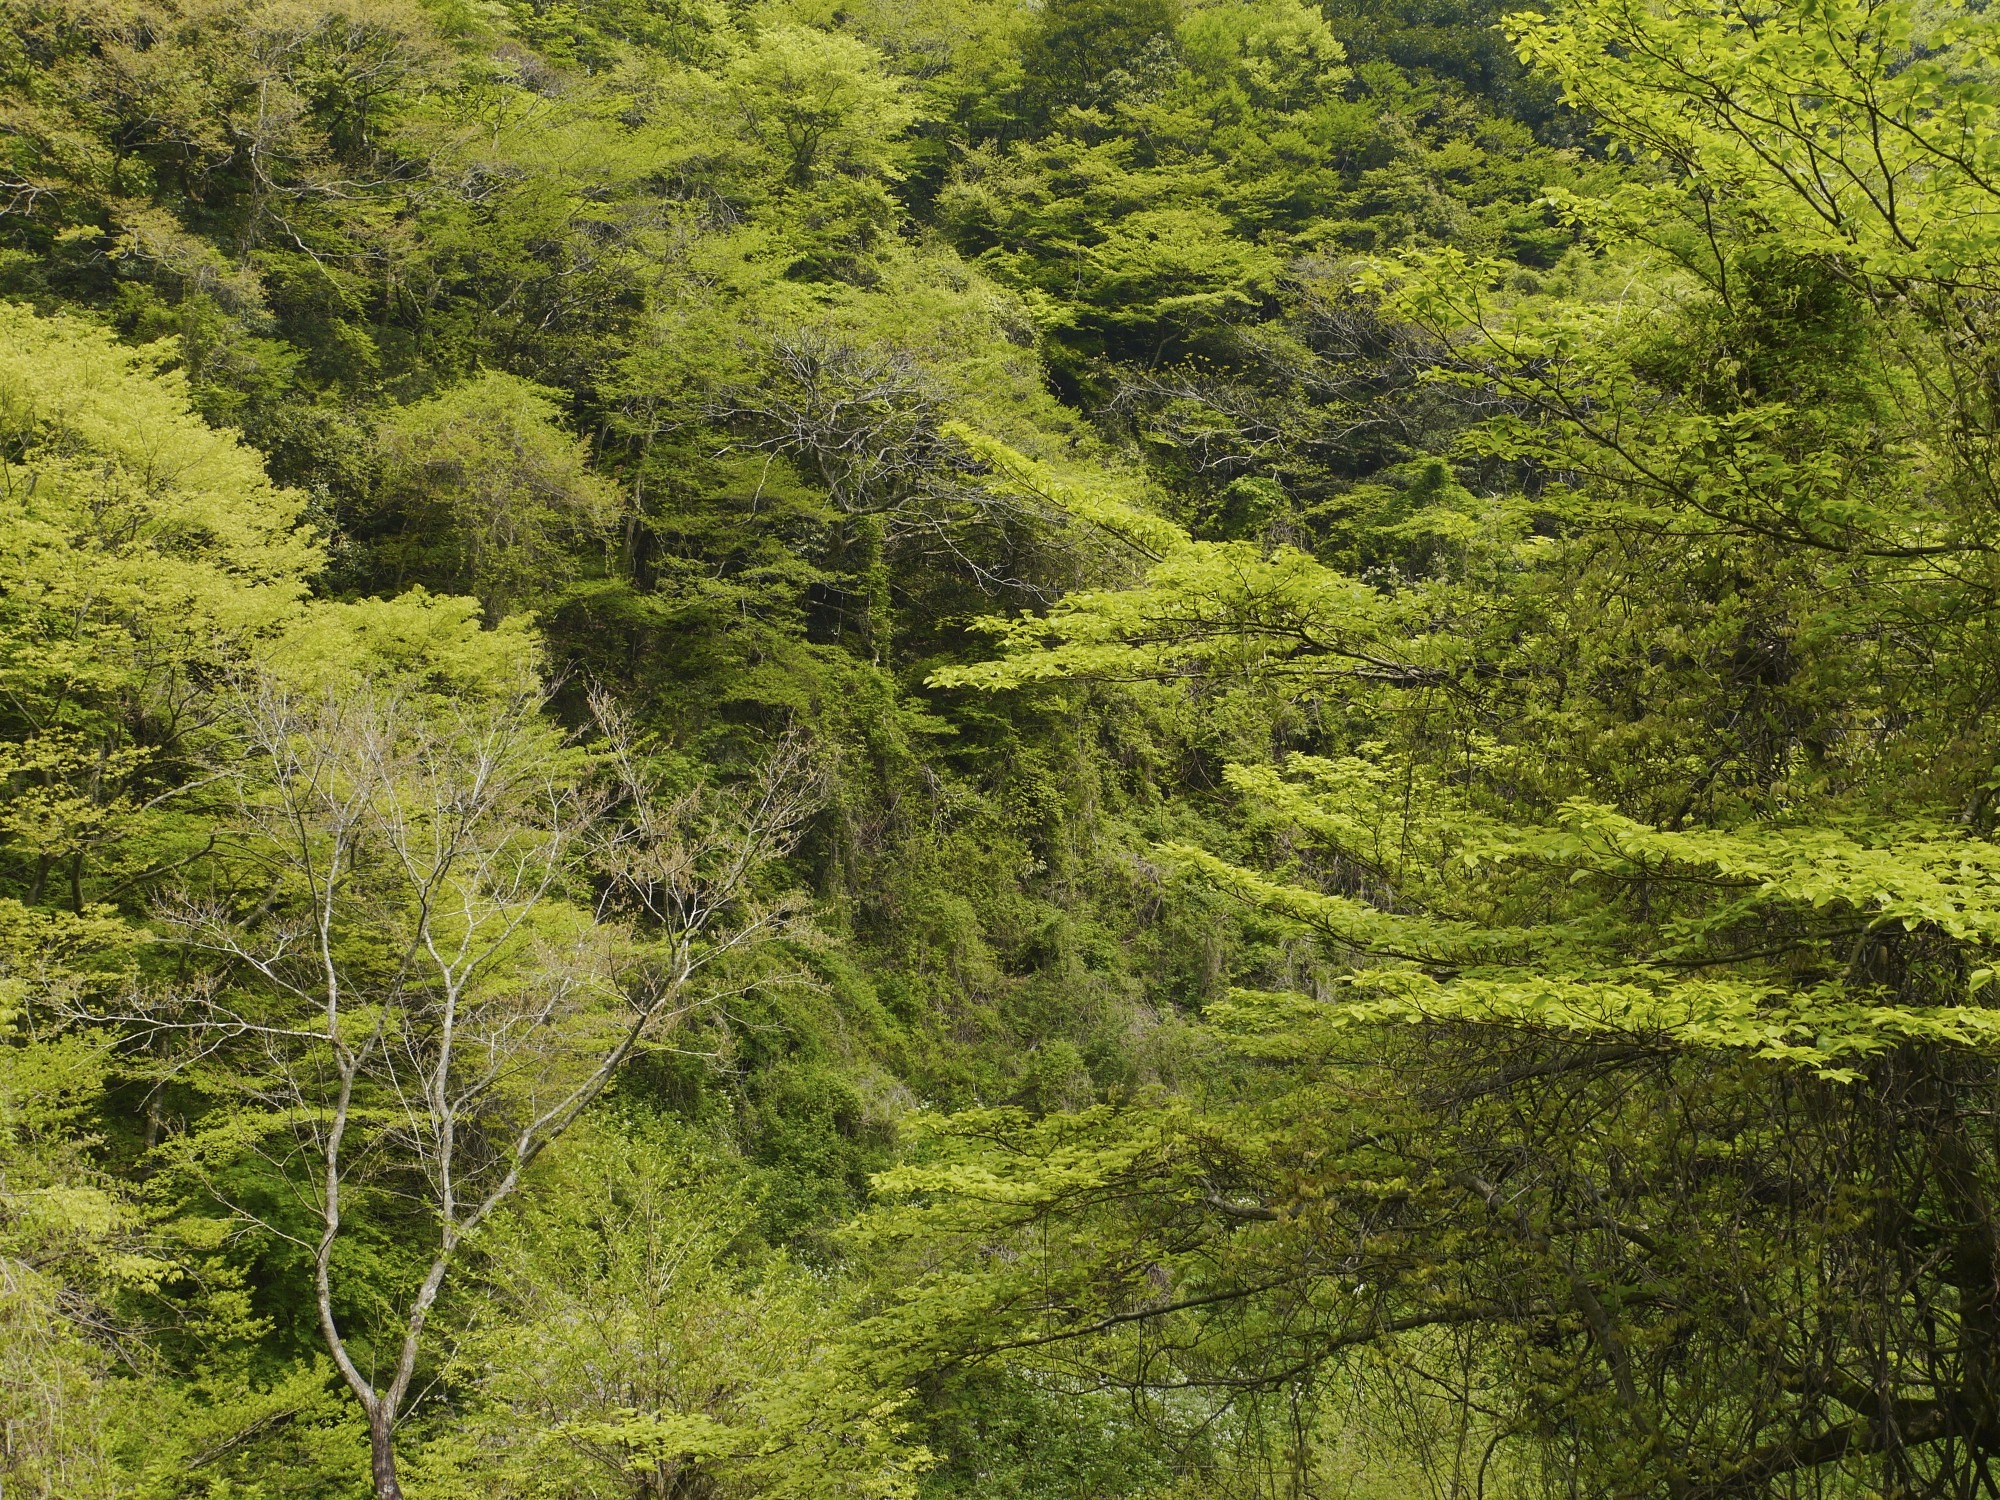
tree, forest, wilderness, mountain, plant, wood, meadow, leaf, green, jungle, ridge, woods, spruce, vegetation, rainforest, deciduous, woodland, habitat, larch, ecosystem, biome, old growth forest, natural environment, woody plant, temperate broadleaf and mixed forest, temperate coniferous forest, land plant